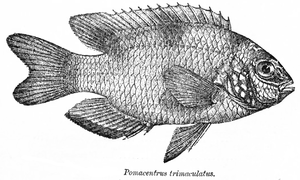
La Demoiselle à trois points est une espèce de poissons osseux de la famille des pomacentridés.